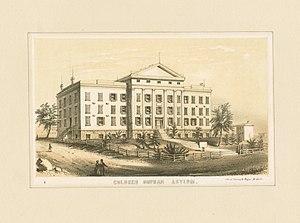
Le Colored Orphan Asylum est un orphelinat de la ville de New York, ouvert de 1836 à 1946. Principalement dirigé par des femmes, il s'agit du premier établissement du pays à accueillir des enfants noirs, soit en moyenne 400 pensionnaires par an.